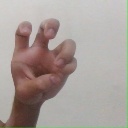
अक्षर: छ